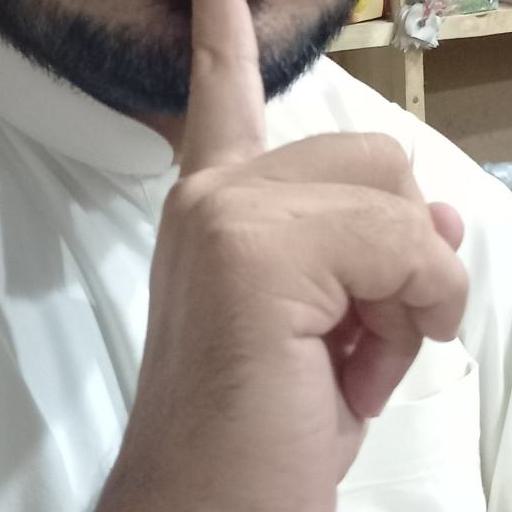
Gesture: mute